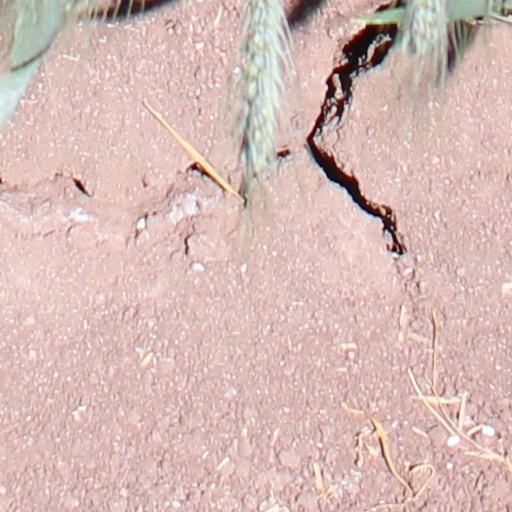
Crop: wheat